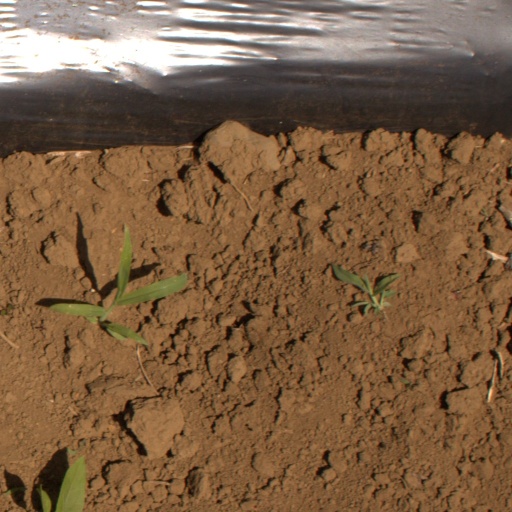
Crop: Jerusalem artichoke